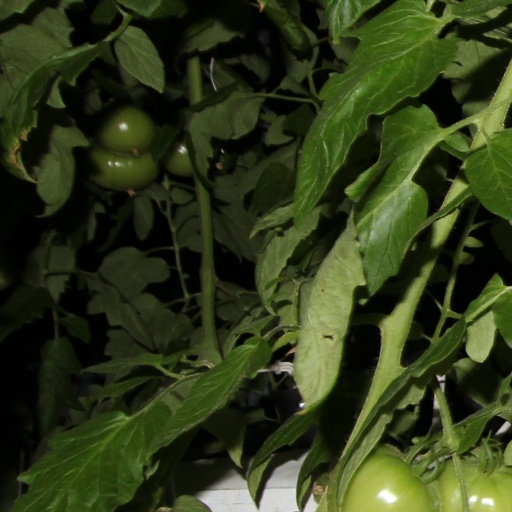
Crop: tomato